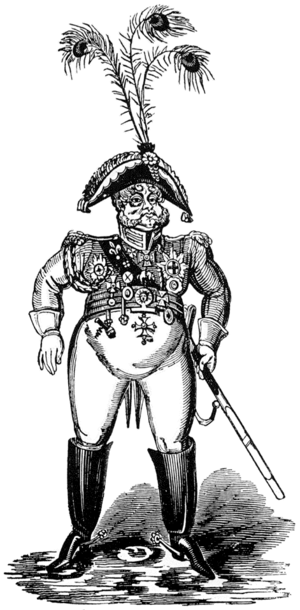
George IV fut roi du Royaume-Uni de Grande-Bretagne et d'Irlande et de Hanovre du 29 janvier 1820 jusqu'à sa mort.